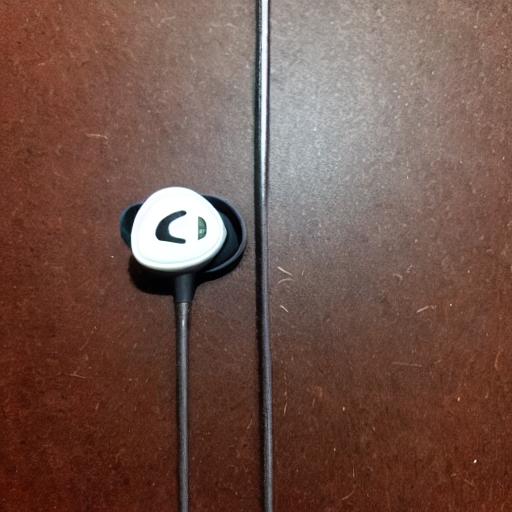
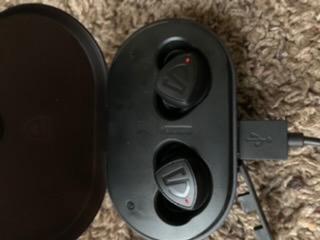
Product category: earbuds
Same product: no